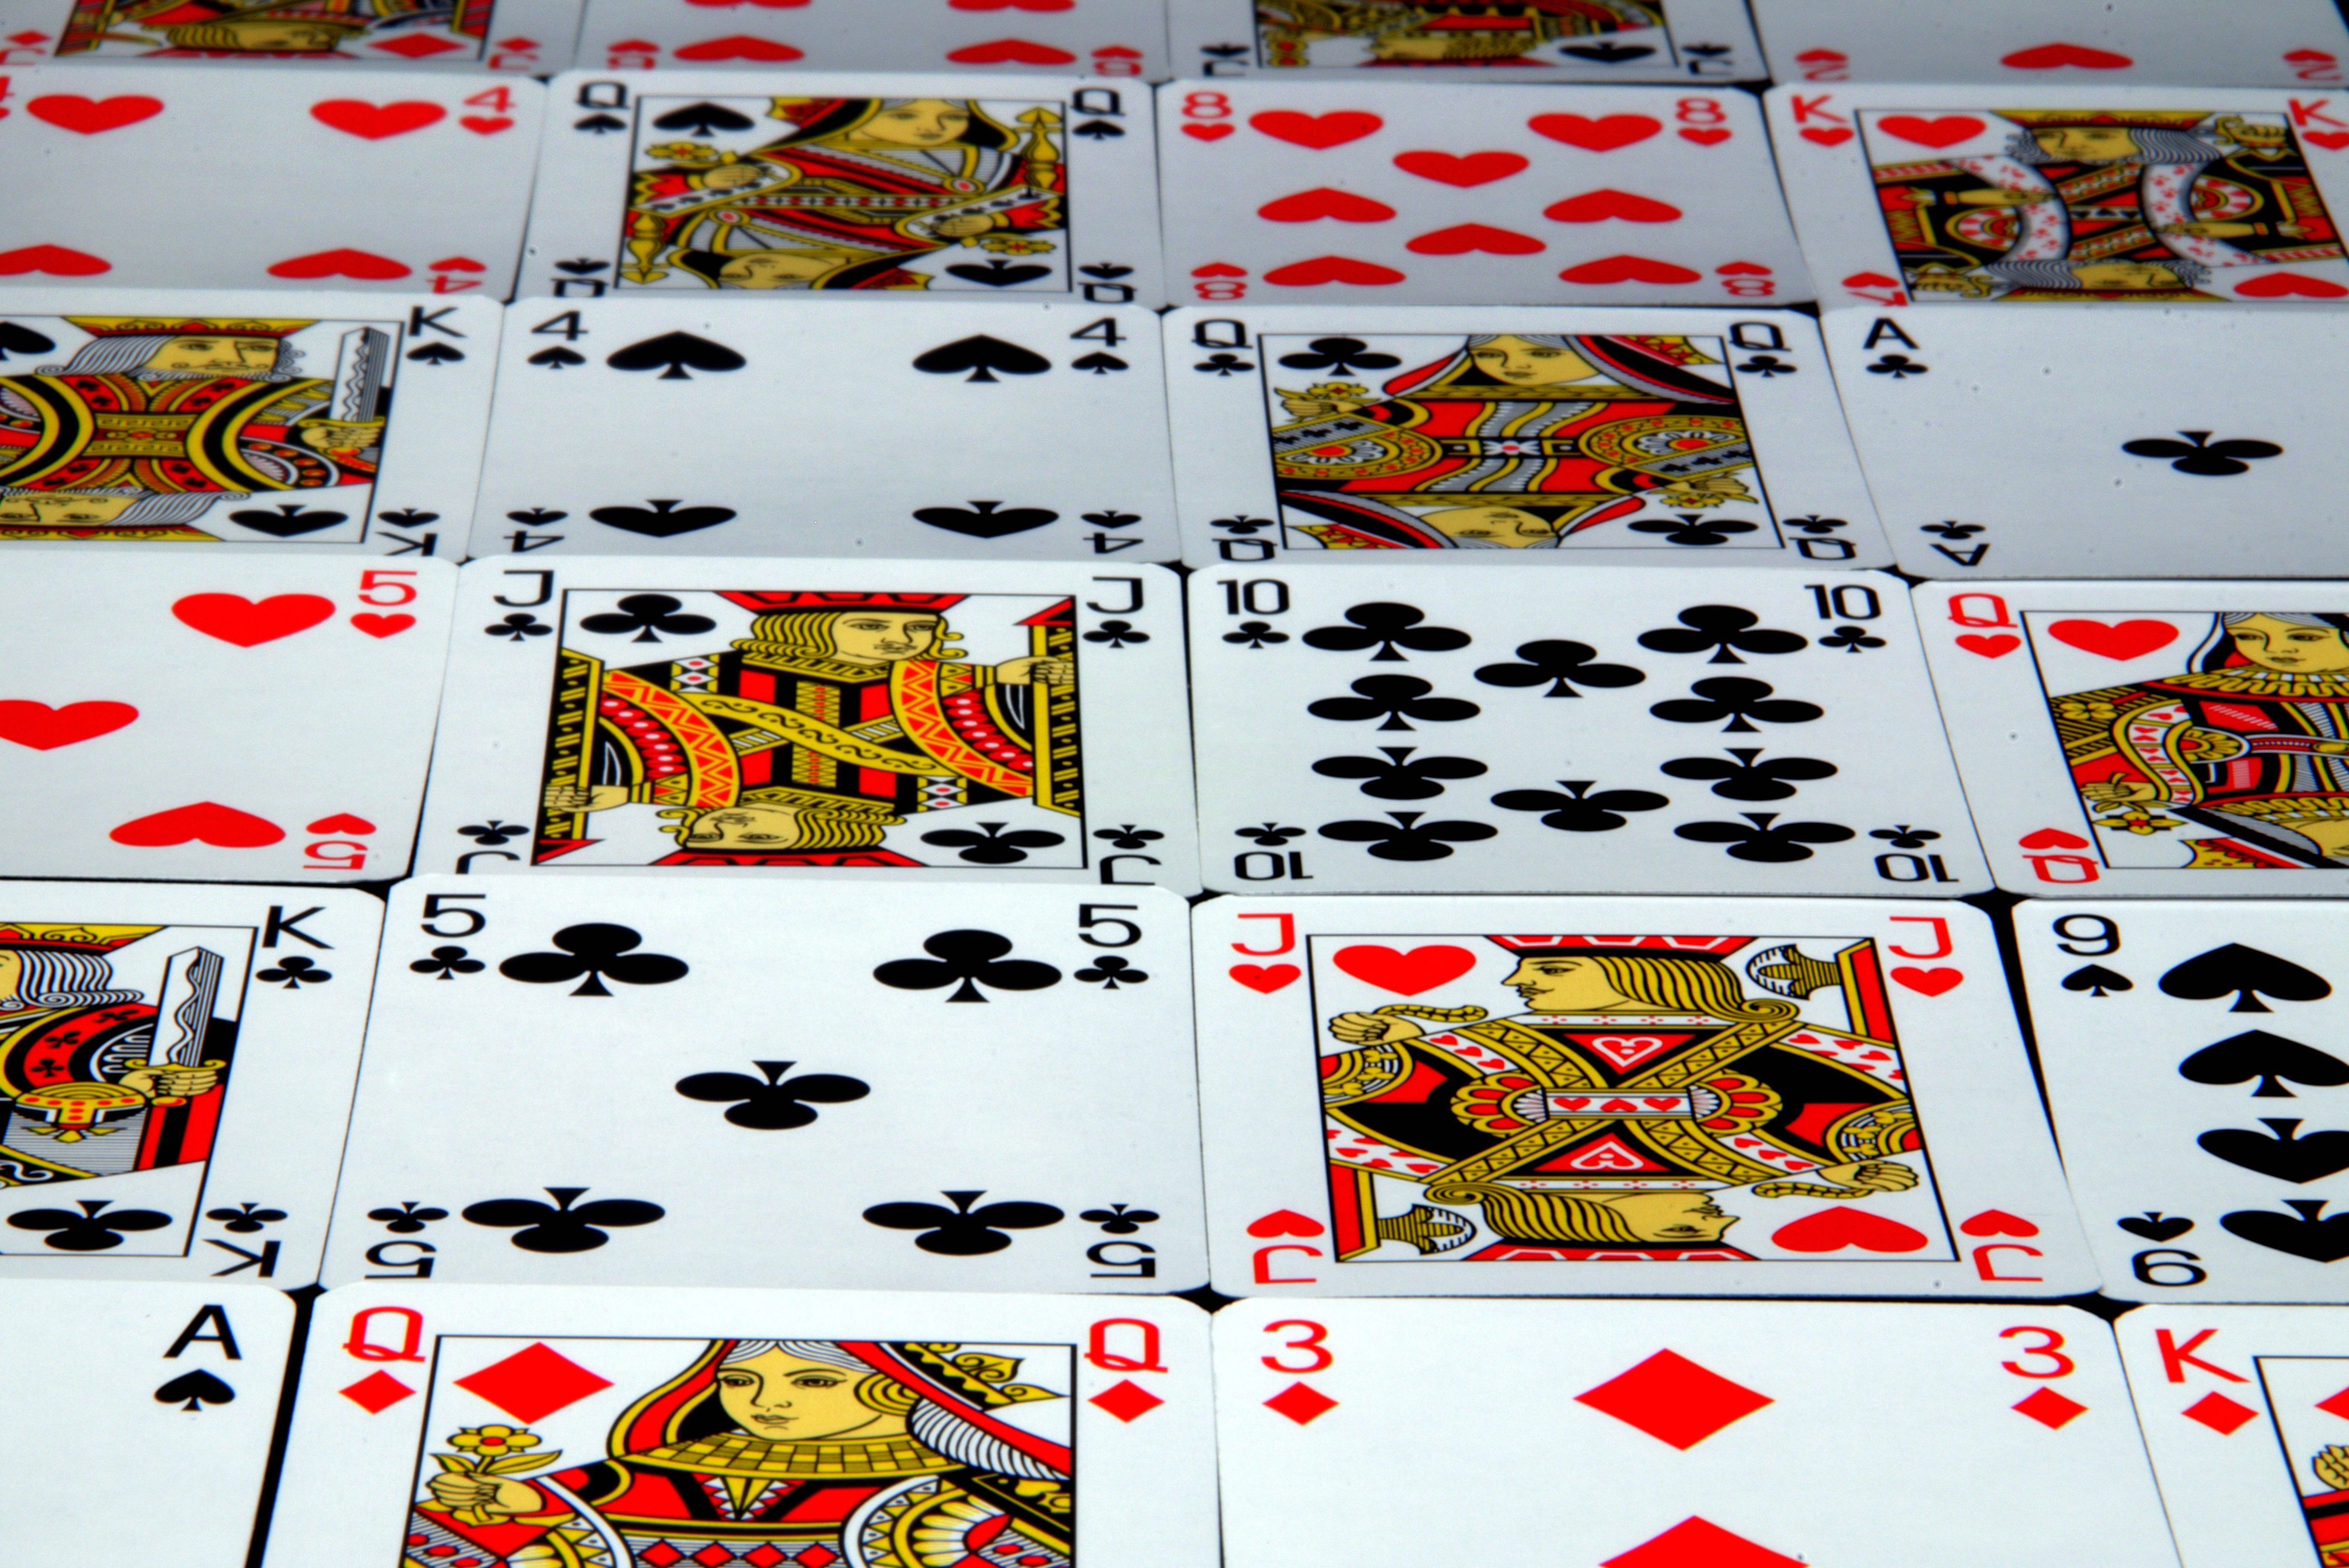
sport, bridge, game, peak, ace, card, art, happiness, games, waist, gaming, poker